Persecution of Muslims

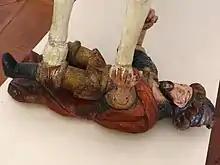
A figure of a Moor being trampled by a conquistador's horse at the National Museum of the Viceroyalty in Tepotzotlan

Following the brutal Mongol invasion of Central Asia under Genghis Khan, and the sack of Baghdad which occurred in 1258, the Mongol Empire's rule extended across most Muslim lands in Asia. The Abbasid caliphate was destroyed and the Islamic civilization suffered much devastation, especially in Mesopotamia, and Tengriism and Buddhism replaced it as the official religions of the empire. However, the Mongols attacked people for goods and riches, not because of their religion. Later, many Mongol khans and rulers such as those of the Oljeitu, the Ilkhanid, and the Golden Horde became Muslims along with their subjects. The Mongols made no real effort to replace Islam with any other religion, they just had the desire to plunder goods from anyone who did not submit to their rule, which was characteristic of Mongol warfare. During the Yuan Dynasty which the Mongols founded in China, Muslim scientists were highly regarded and Muslim beliefs were also respected. Regarding the Mongol attacks, the Muslim historian, ibn al-Athir lamented: